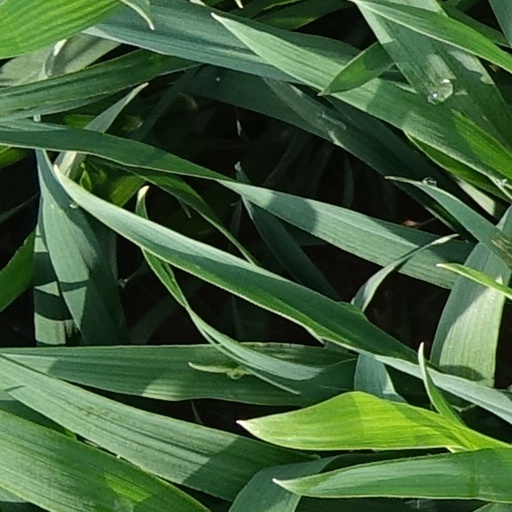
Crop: wheat